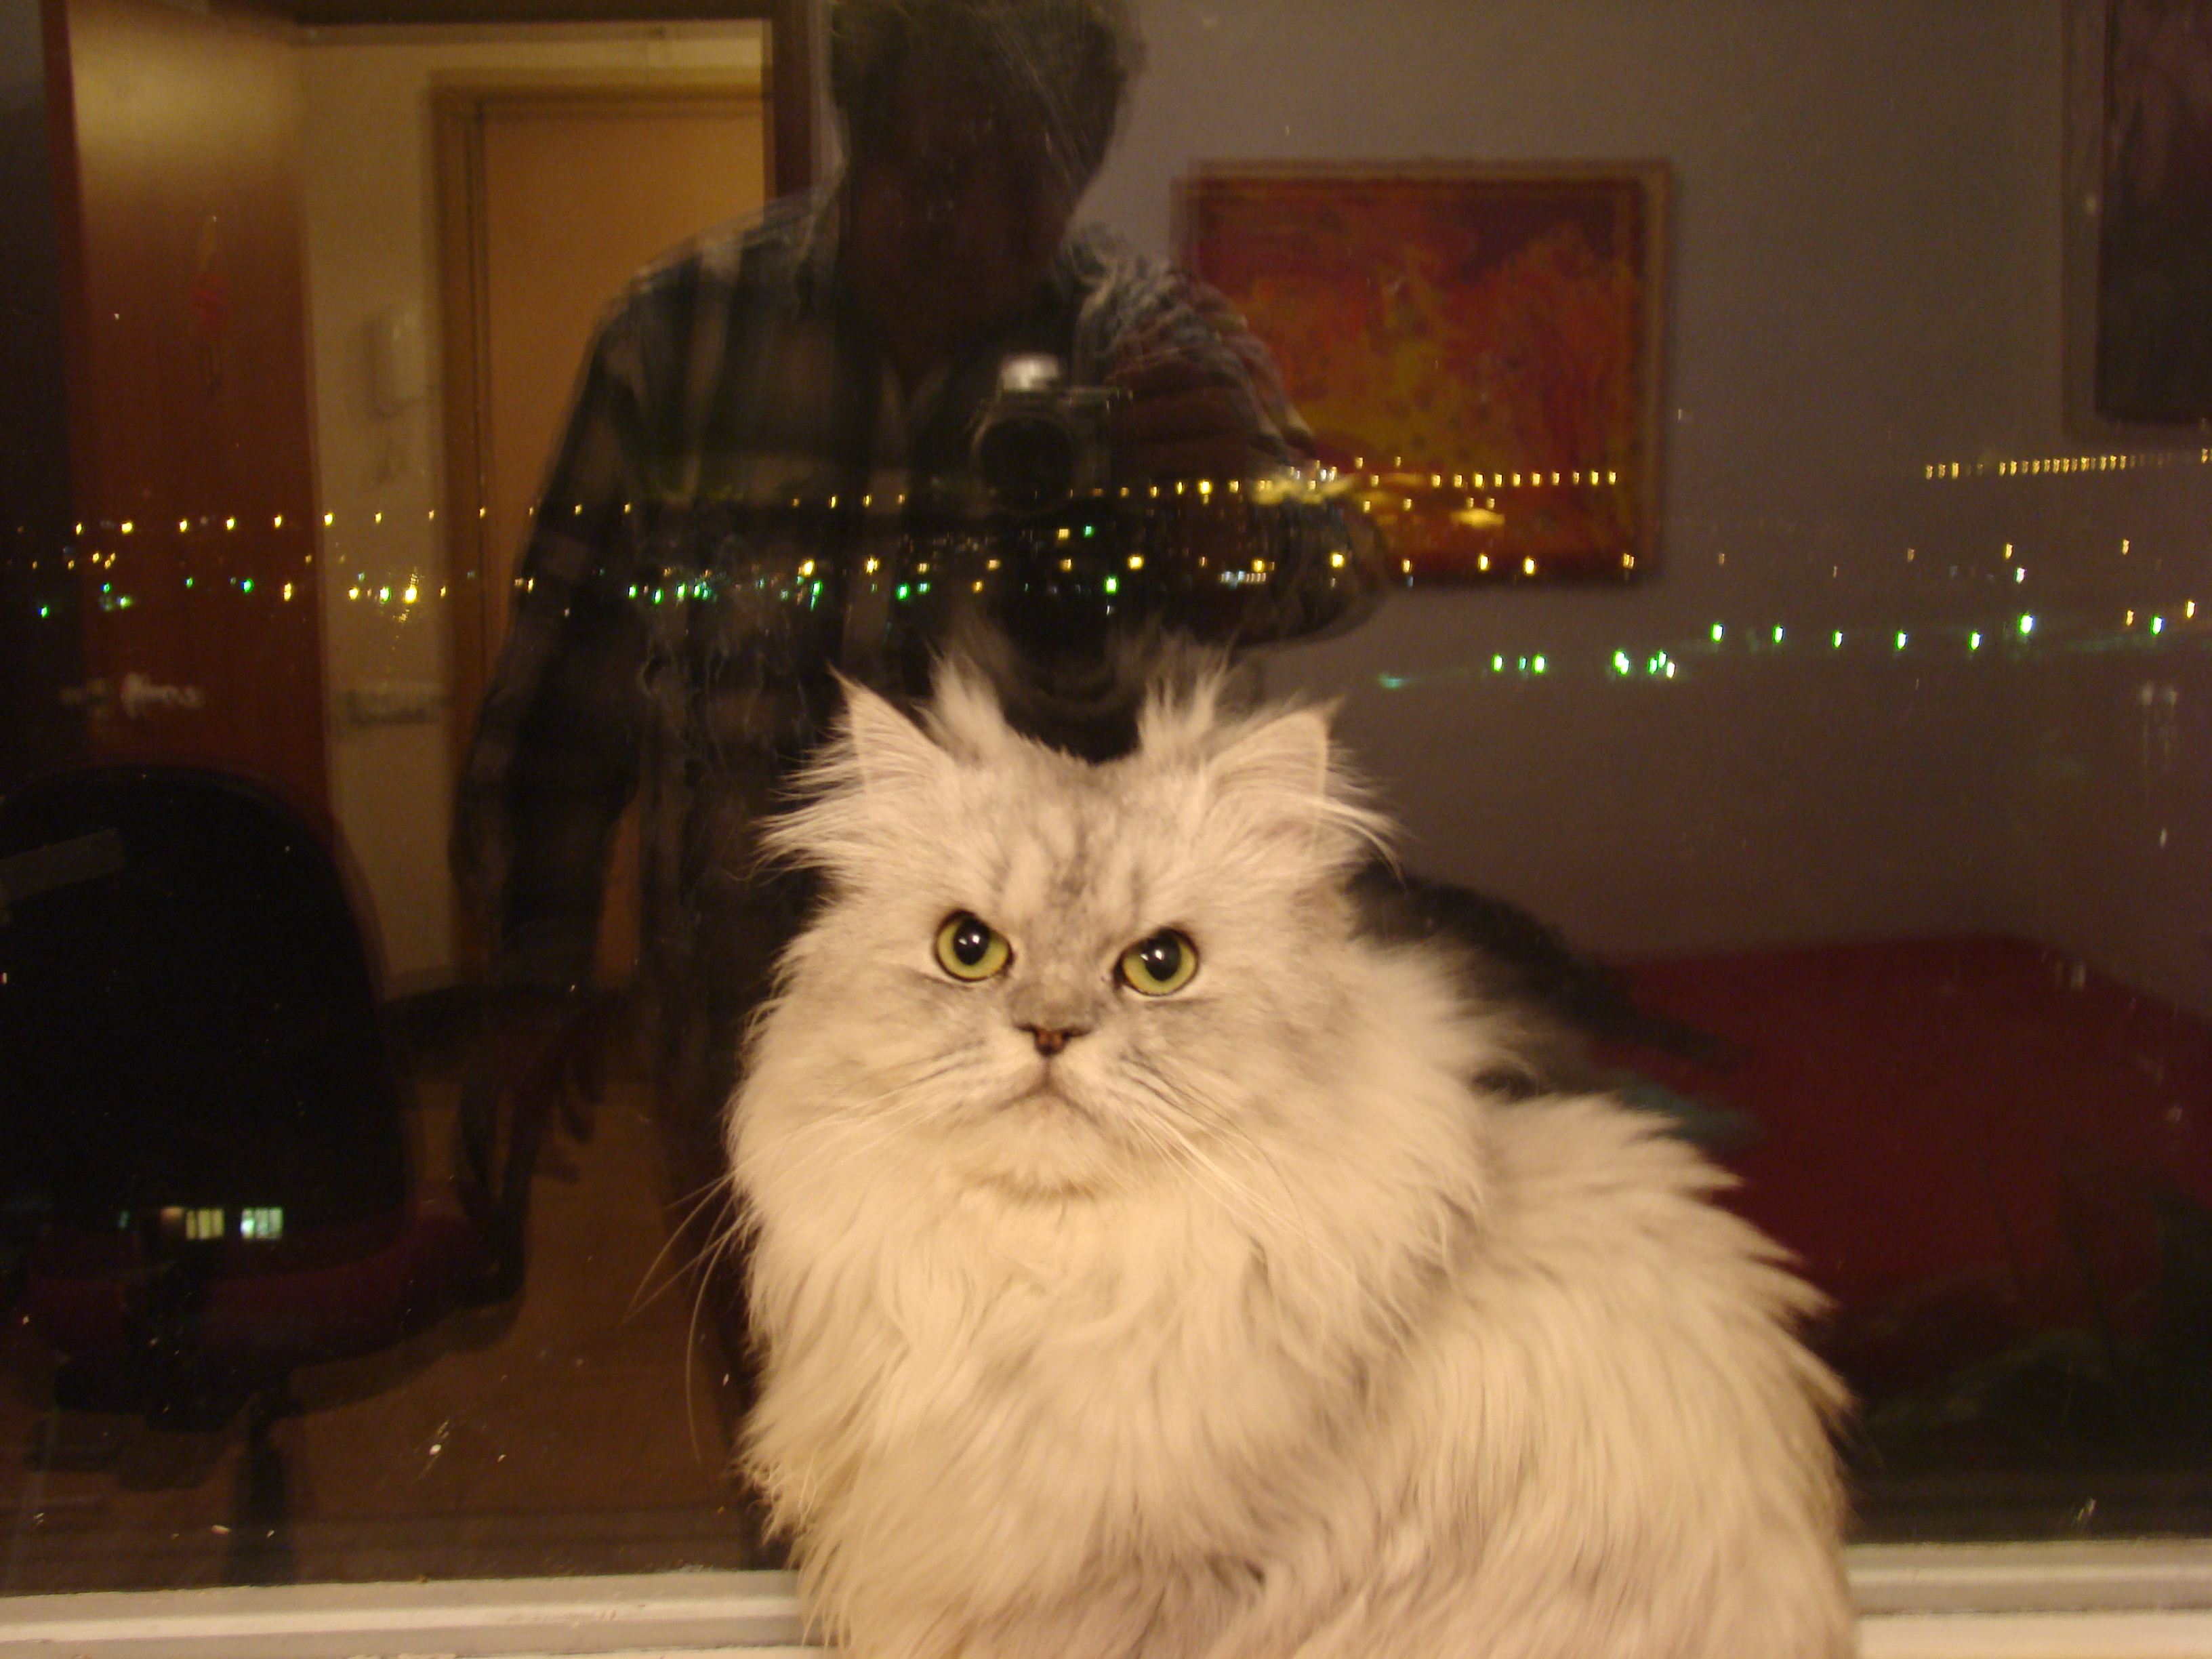
pet, cat, feline, mammal, pets, cats, whiskers, vertebrate, sony, marcello, persian, small to medium sized cats, cat like mammal